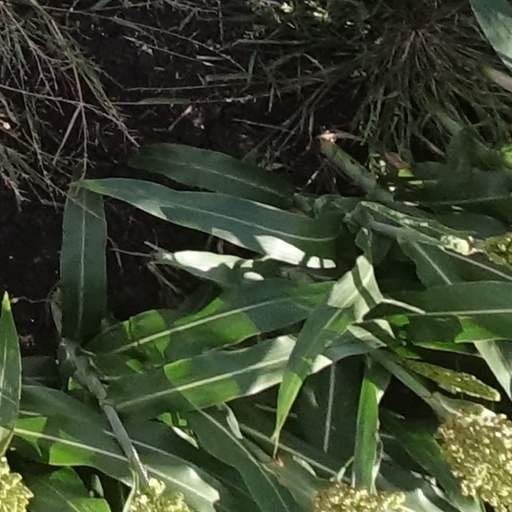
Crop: sorghum